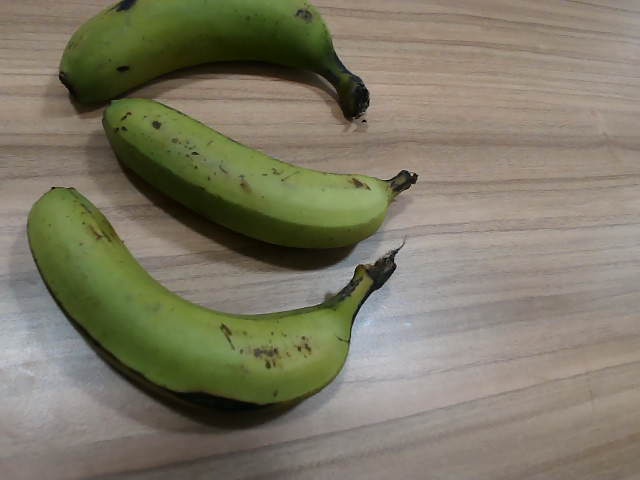
Label: Raw_Banana